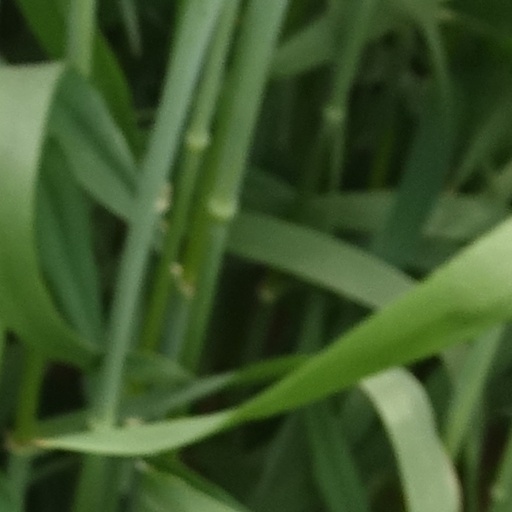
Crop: wheat